Cussonia spicata

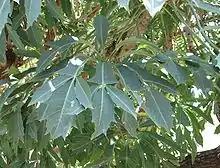

Larger specimens develop a sturdy trunk and a rounded, spreading canopy, and can reach a height of 15 meters. The attractive leaves grow from the end of thick branches to form rounded heads. The species name "spicata" means "spike-like", and suggests the arrangement of its flowers.